Swartland Shale Renosterveld

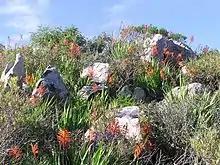
Swartland Shale Renosterveld at Tygerberg Nature Reserve, Cape Town

The vast majority of Swartland Shale Renosterveld has been lost (the target of saving 26% is now unattainable, as 90% is already completely transformed for farming). Remnants survive in tiny isolated patches within farmland, usually only on rougher, steeper ground that cannot be cultivated. Only a few pockets are actually protected, and most surviving areas are threatened by invasive alien plants such as Acacia saligna (“Port Jackson”), Acacia mearnsii and a variety of other invasive trees, grasses and herbs.